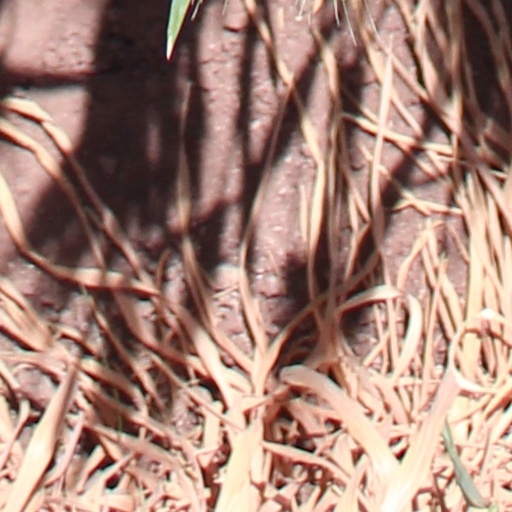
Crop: wheat